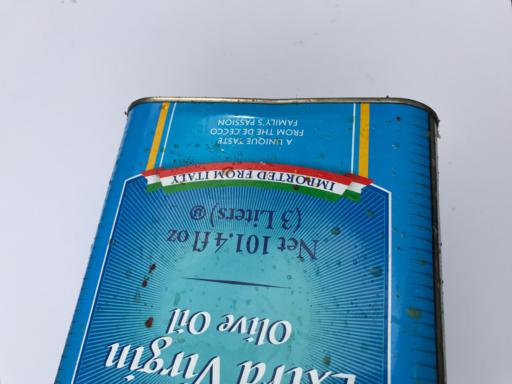
Label: metal